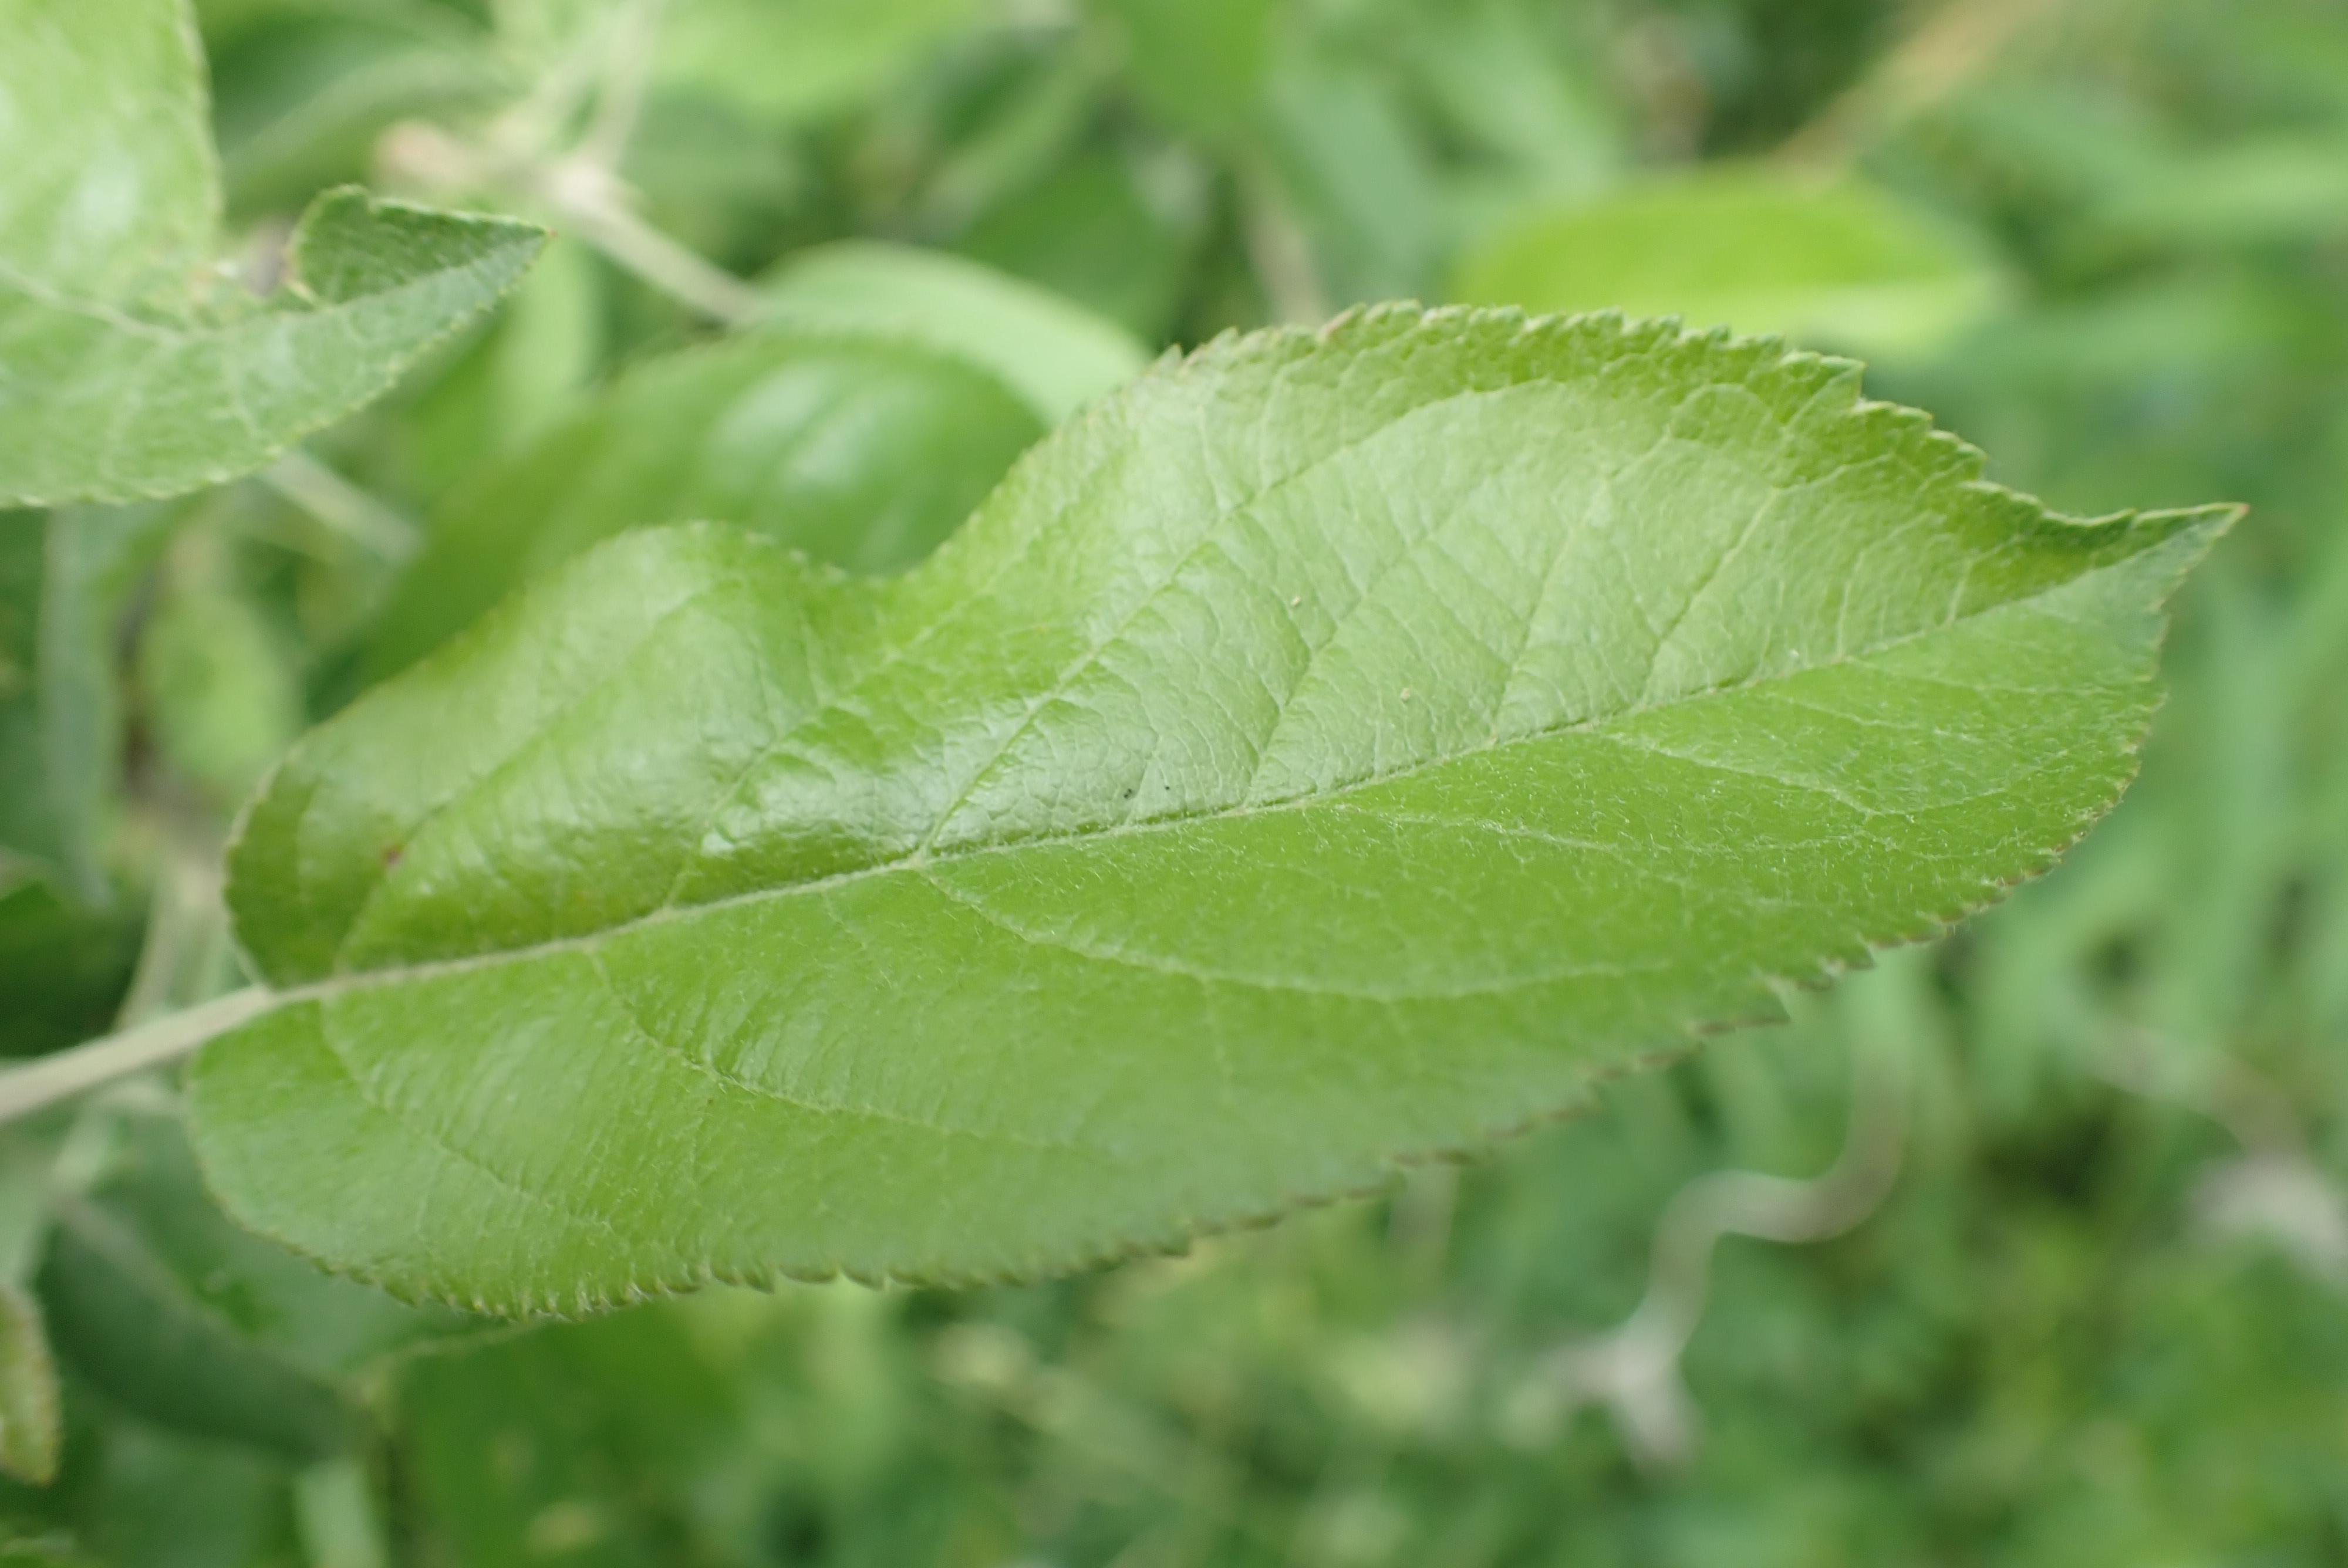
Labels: healthy